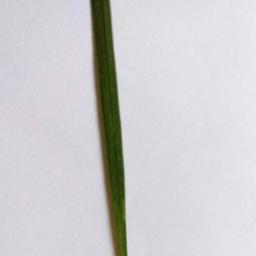
Label: Rice___Healthy